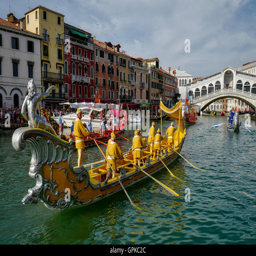
commemorate the welcome given to person